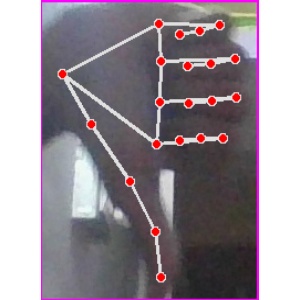
अक्षर: फ